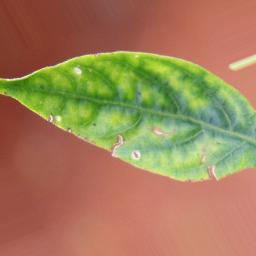
Label: nutritional